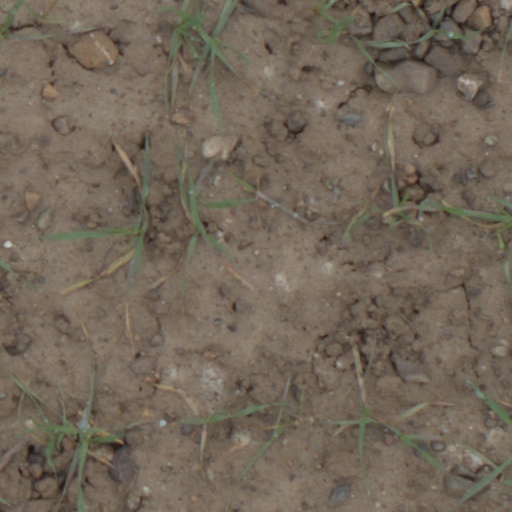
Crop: wheat